Whistle Stop (1963 film)

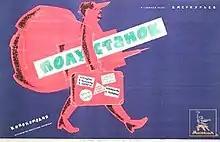
Russian poster

Whistle Stop is a 1963 Soviet comedy film directed by Boris Barnet.